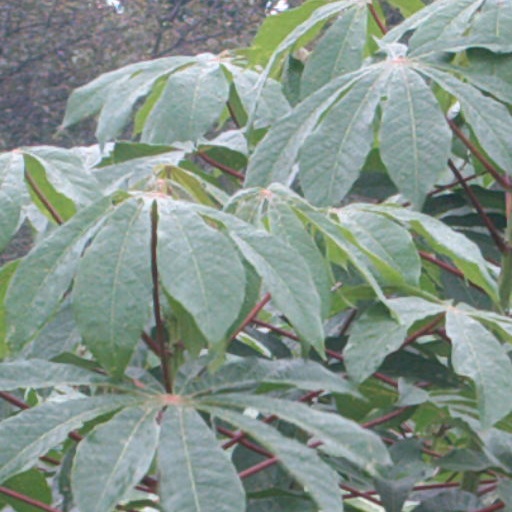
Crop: cassava